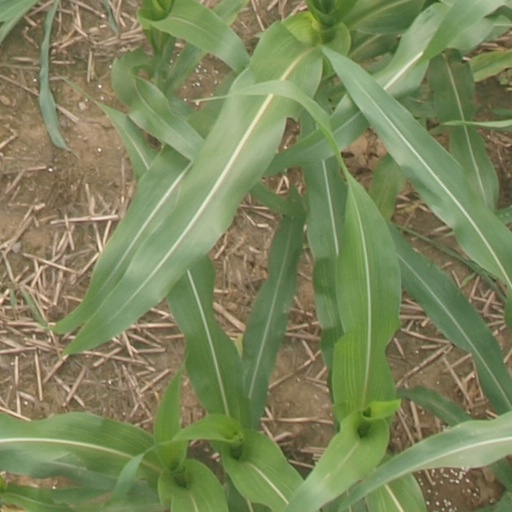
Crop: maize; corn